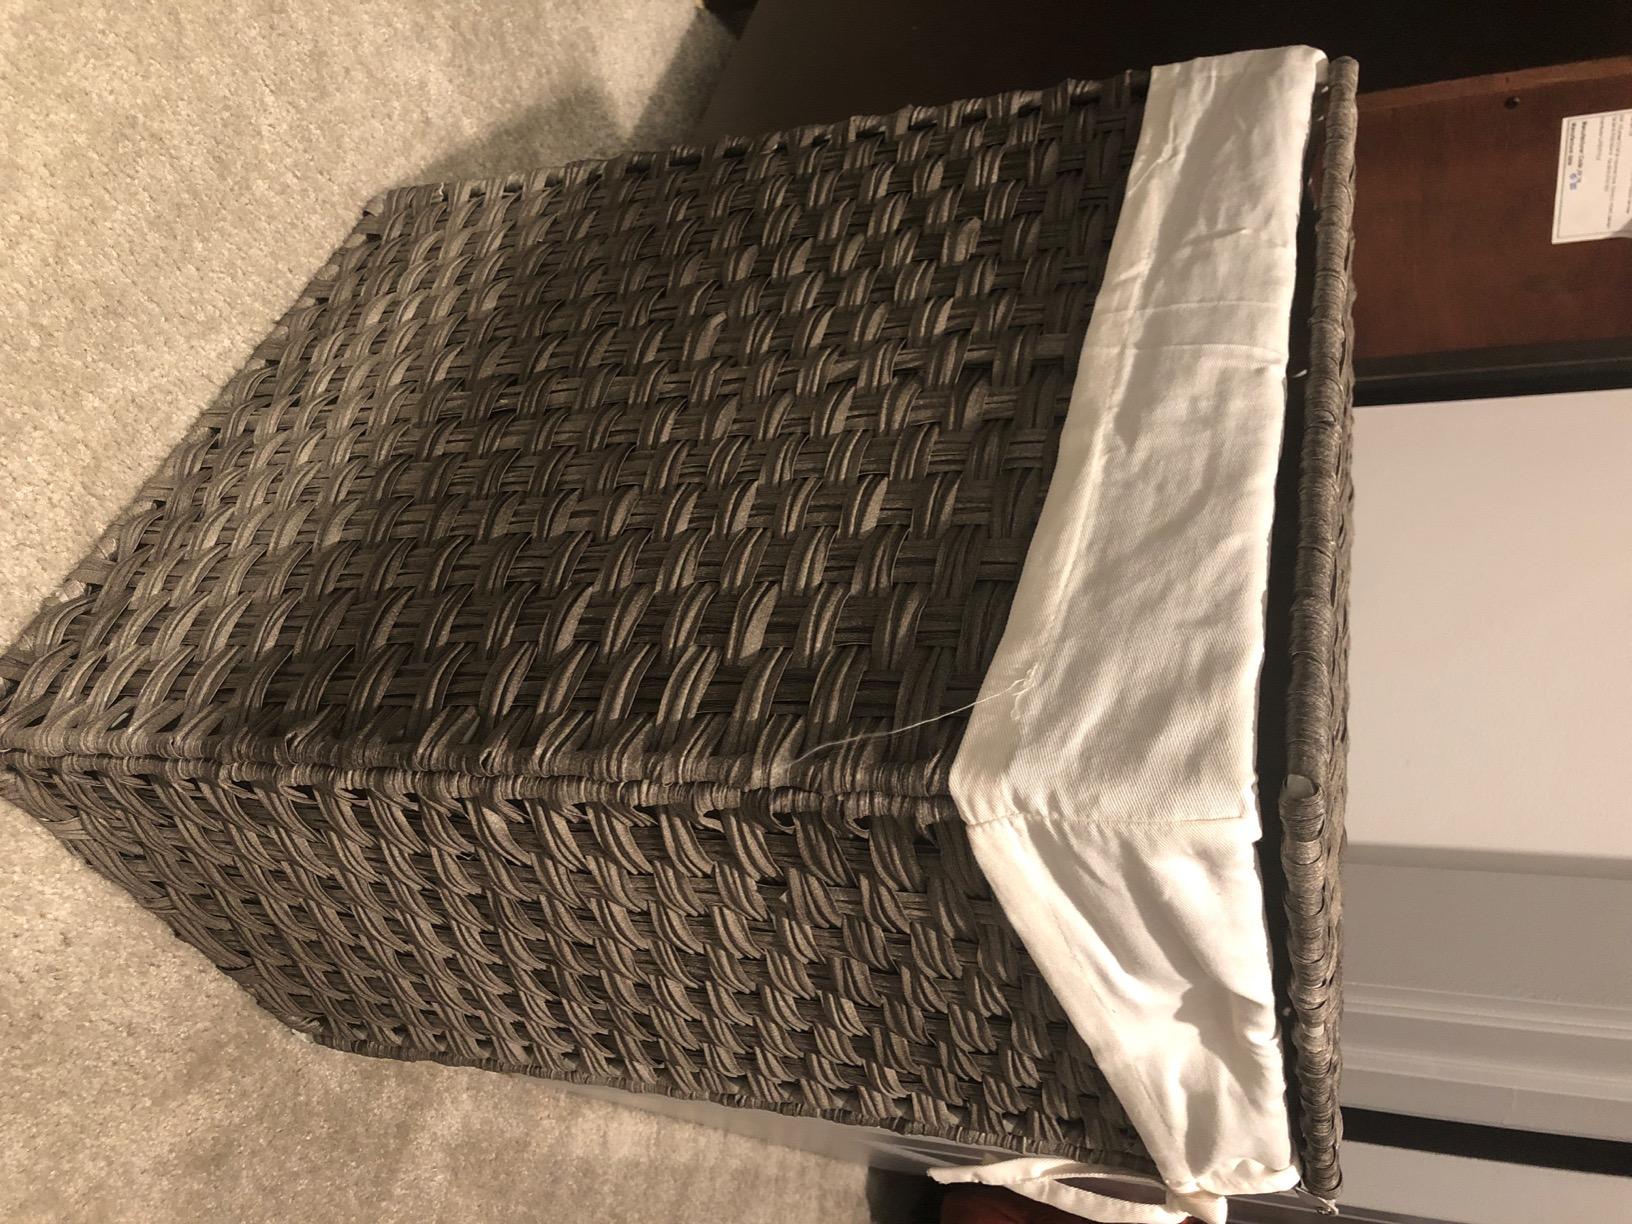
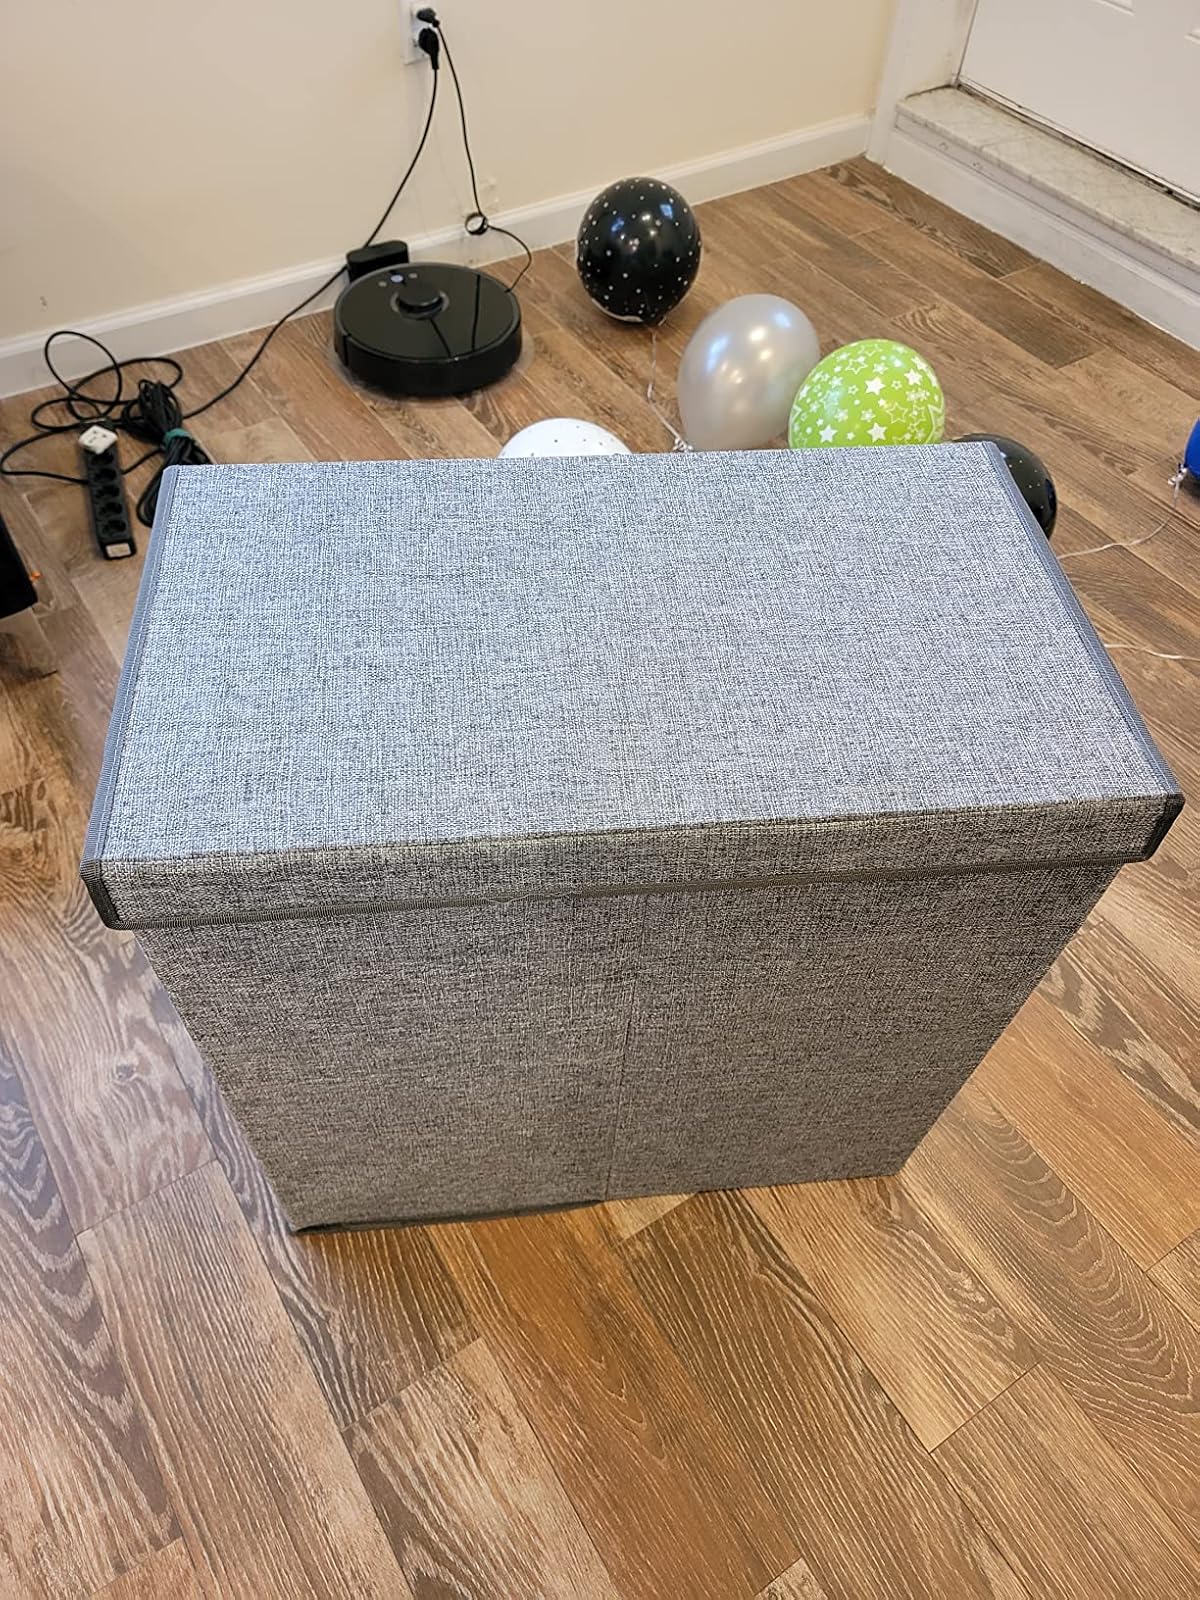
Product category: items_hamper
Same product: no